Khadíjih-Sultán

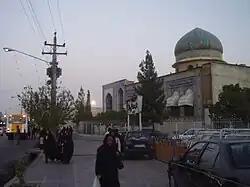
Location of the home of Khadíjih and Ali-Muhammad (the Báb). The original structure was destroyed by enemies of the Baháʼí Faith in 1942-3, completely removed in 1955, rebuilt, and destroyed again in 1979. This photo shows the location in 2008.

According to her own later account, she had recognized the Báb's religious station before the Báb had declared his mission to Mulla Husayn. She later recognized Baháʼu'lláh's claim, and became a Baháʼí. She kept in correspondence with Baháʼu'lláh while she had returned to Shiraz and lived in her previous home. She was greatly revered by the Baháʼís; many visited her whilst journeying to see Baháʼu'lláh. One occasion the very young Fátimih Nahrí of Isfahán, accompanied by her brother, visited. “They stayed for fifteen days, and those were some of the happiest days of my life” she later reflected.